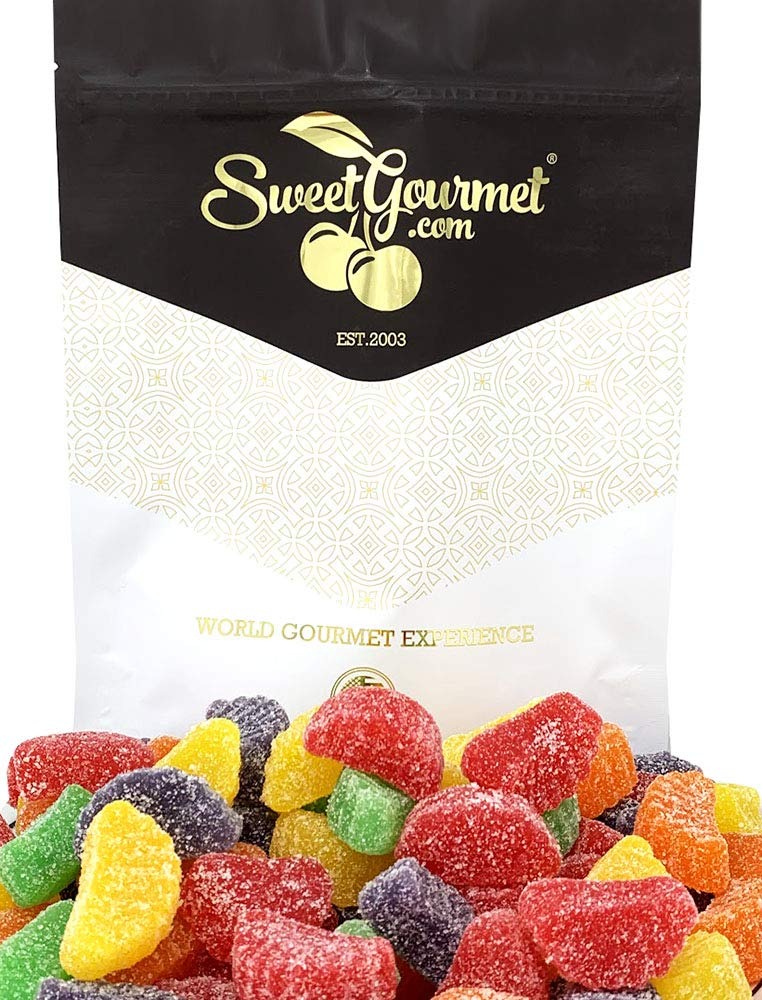
Item Name: SweetGourmet Assorted Fruit Slices | Bulk Jelly Candy | 1 Pound
Bullet Point 1: Net Wt.: 16oz (453g). Packed in resealable Zip-Lock Stand Up Pouches.
Bullet Point 2: These fruit flavored jelly candies are made with real fruit juice and come in an assortment of flavors including grape, lemon, cherry, lime and orange.
Bullet Point 3: These chewy fruit slices are so moist and delicious.
Bullet Point 4: Approximately 30 pieces per pound | Unwrapped
Bullet Point 5: Gluten-Free |
Product Description: These fruit flavored jelly candies are made with real fruit juice and come in an assortment of flavors including grape, lemon, cherry, lime and orange.
Value: 16.0
Unit: Ounce

Price: 10.54